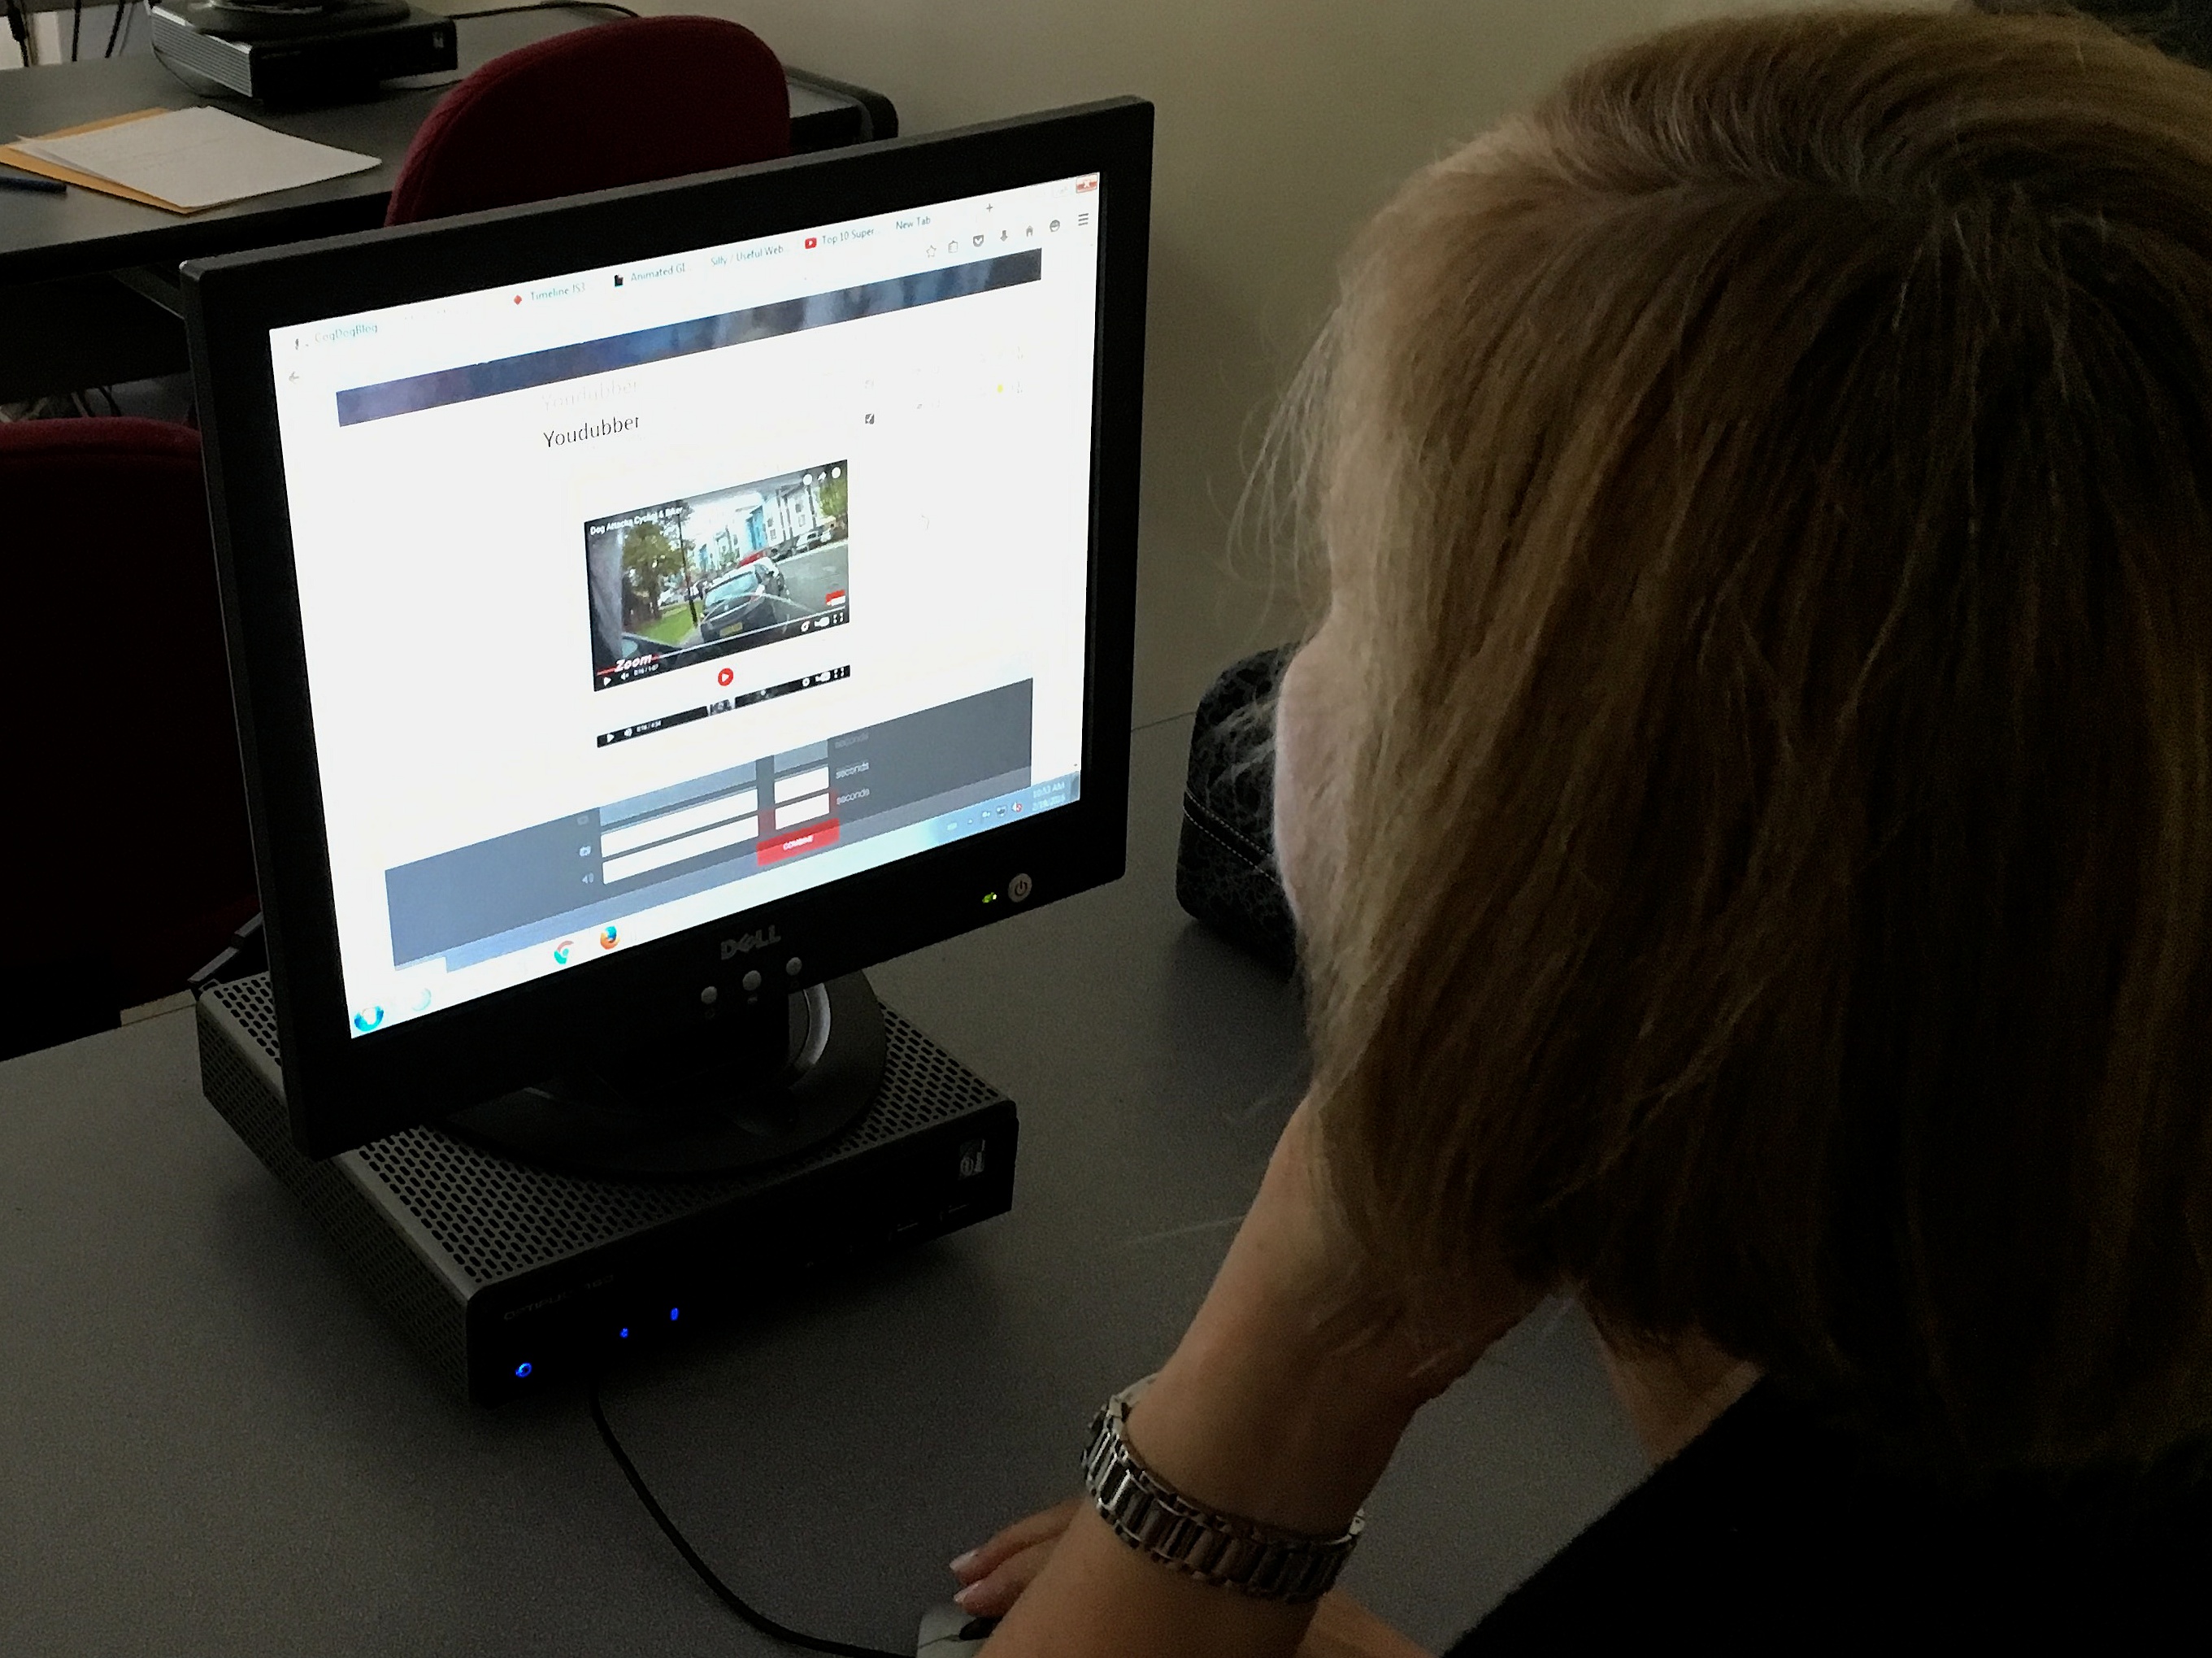
technology, learning, personal computer